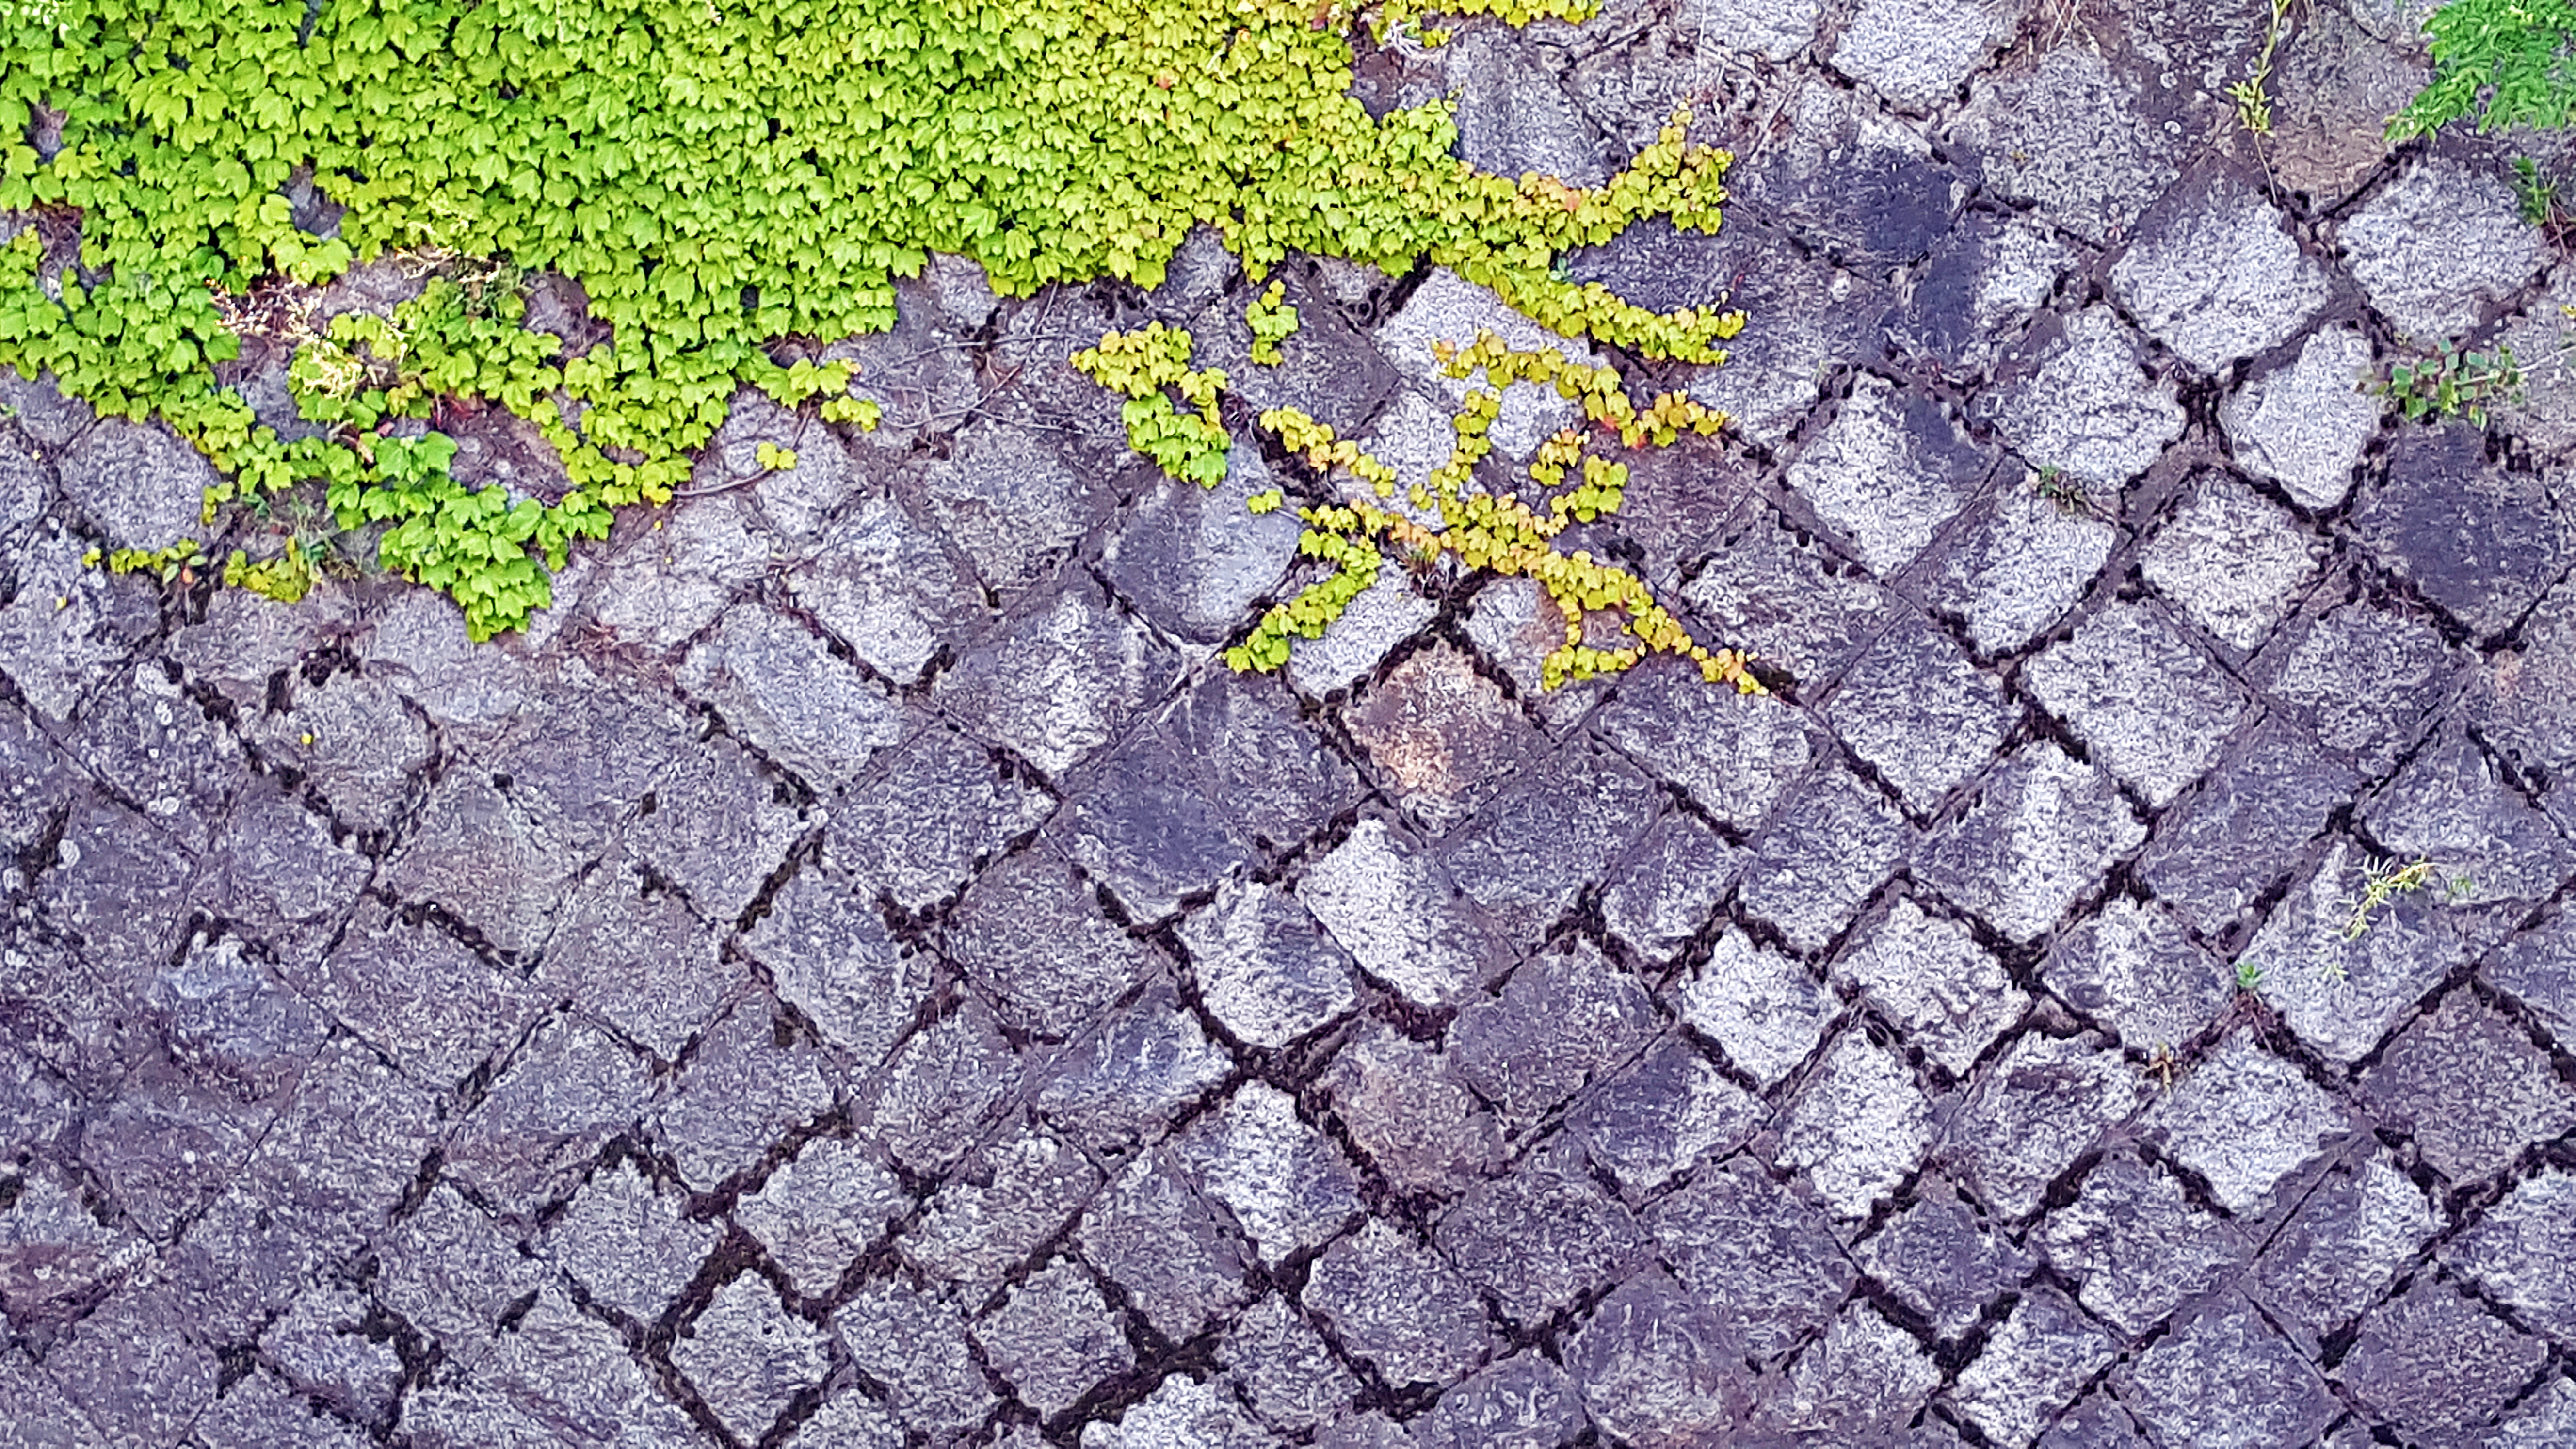
korea, tree, nature, green, embankment, ivy, purple, wall, road surface, lavender, violet, lilac, cobblestone, plant, asphalt, flower, groundcover, brick, grass, moss, pattern, soil, sidewalk, rock, road, non vascular land plant